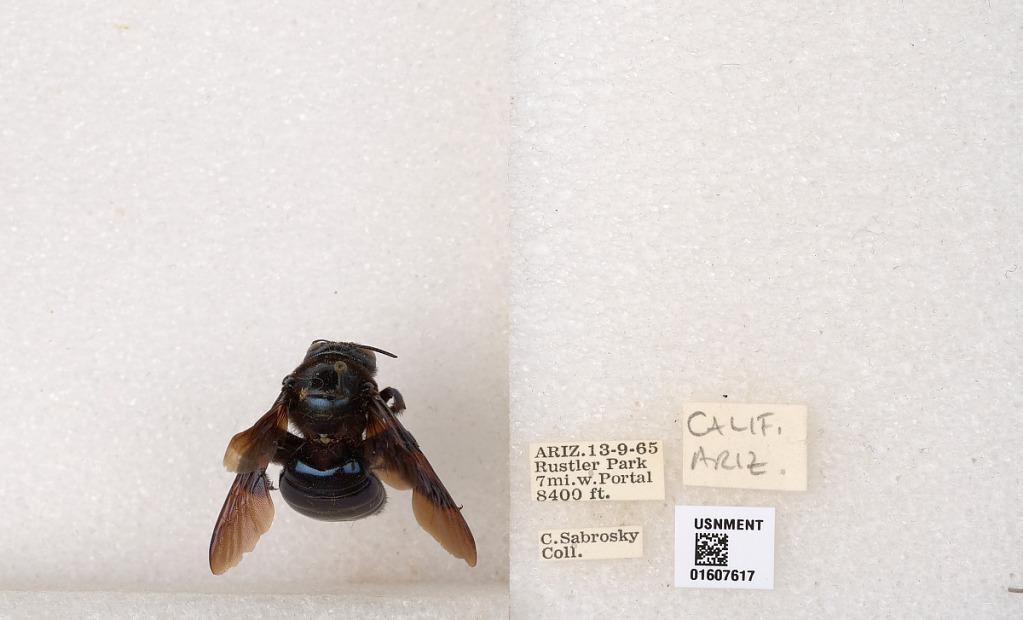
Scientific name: Xylocopa (Xylocopoides) californica arizonensis Cresson
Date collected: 1965-9-13
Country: United States
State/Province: Arizona
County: Cochise
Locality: Rustler Park, 7 miles west of Portal
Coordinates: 31.9034, -109.276